Lola Cars

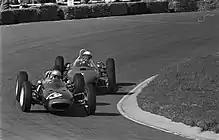
Lola Mk.4, the first Lola Formula 1, at 1962 Dutch GP driven by Surtees

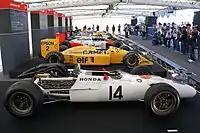
1967 Lola T130 'Hondola'

Lola resisted making a 'works' (i.e. a factory) Formula One entry for many years, being content to construct cars on behalf of other entrants. Lola's first works entry in 1997 led directly to the financial ruin of the company.